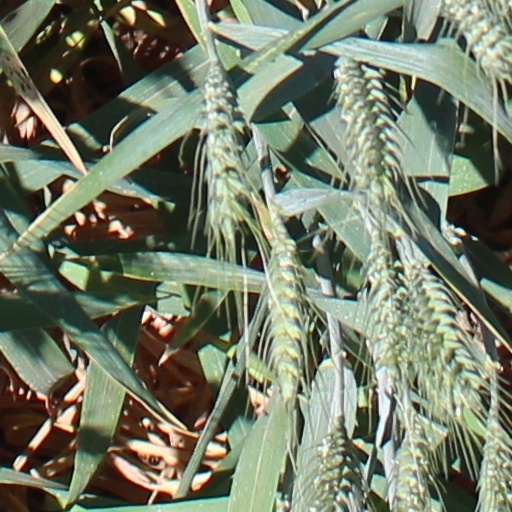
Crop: wheat